Vladimir Kudashov

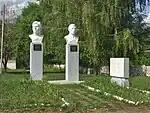
Kudashov and Zhilin at Upper Belozёrki

After the war Kudashov returned to his native village, where he was a farm foreman. For distinguished service to labor he received a second Order of Lenin. He died in Upper Belozёrki on 20 October 1976.